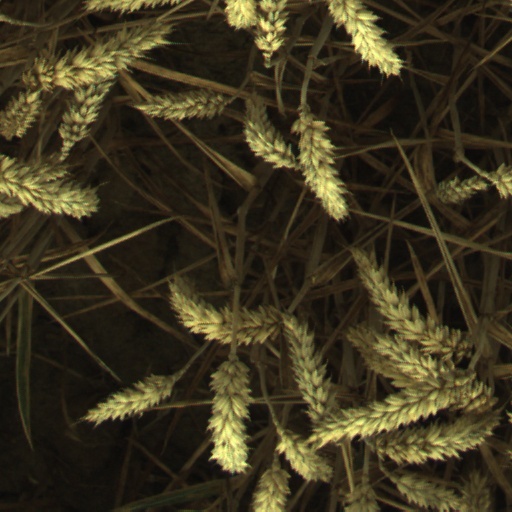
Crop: wheat